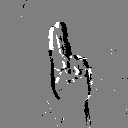
ASL letter: u